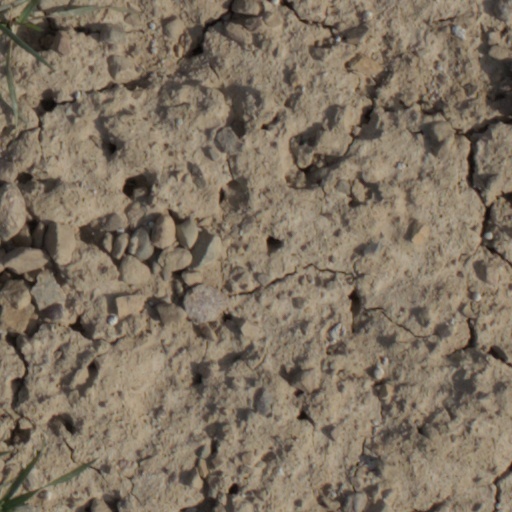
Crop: wheat